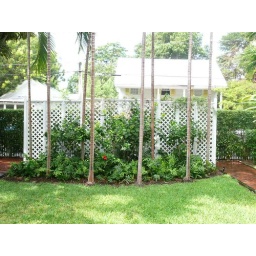
The beach house in Key West